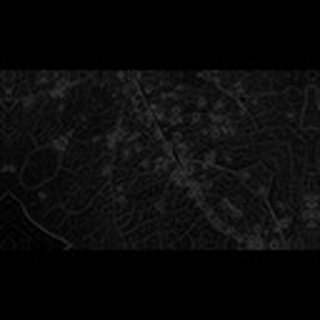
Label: cotton_aphids